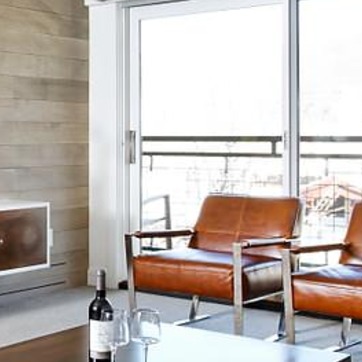
Material: glass